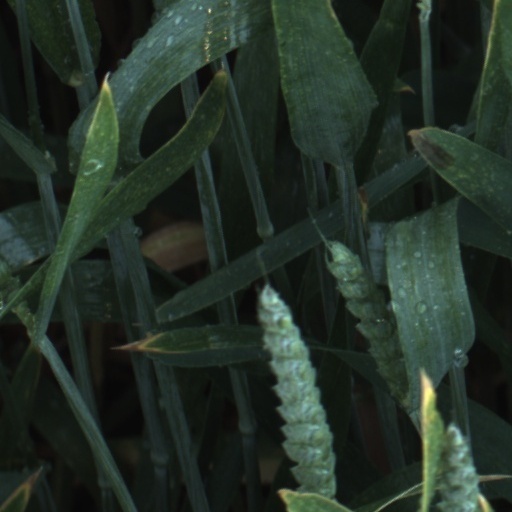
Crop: wheat